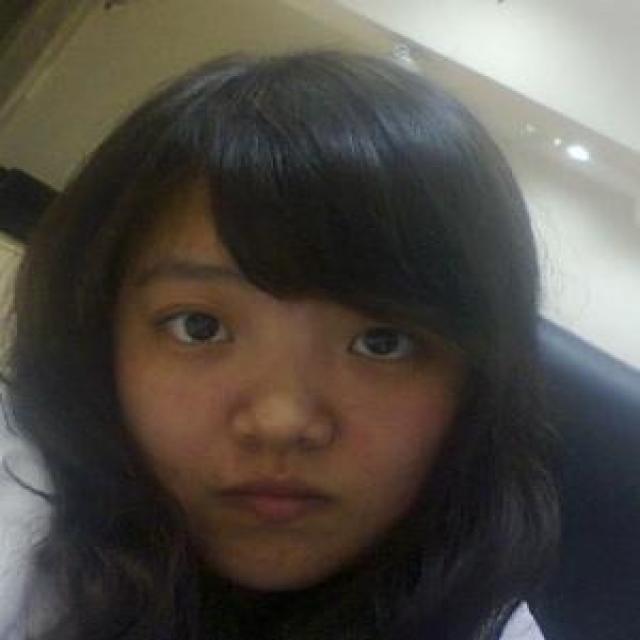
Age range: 21-44